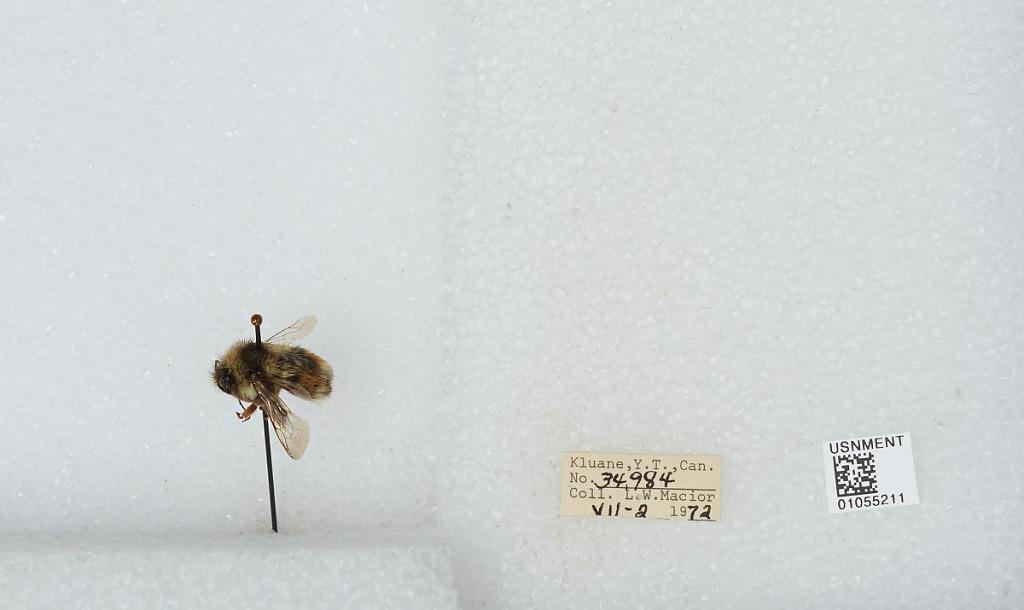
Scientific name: Bombus bifarius nearcticus
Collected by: L. Macior
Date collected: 1972-7-2
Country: Canada
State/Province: Yukon Territory
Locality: Kluane
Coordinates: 60.75, -139.5